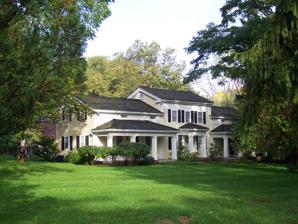
Building: Hipp–Kennedy House
Country: United States of America
Year built: 1838
Historic house in New York, United States United States historic place Hipp–Kennedy House U.S. National Register of Historic Places Hipp–Kennedy House, September 2012 Show map of New York Show map of the United States Location 1931 Five Mile Line Road., Penfield, New York Coordinates 43°8′34″N 77°28′35″W / 43.14278°N 77.47639°W / 43.14278; -77.47639 Area 4 acres (1.6 ha) Built 1838 Architectural style Greek Revival NRHP reference No. 94000003 Added to NRHP February 4, 1994 Hipp–Kennedy House is a historic home located at Penfield in Monroe County, New York . The main body of the house was built in 1838 and is in the Greek Revival style.  The frame building is composed of a two-story, three-bay main block with center entrance flanked by identical 1 + 1 ⁄ 2 -story wings.  The north wing of the residence is believed to incorporate the remnants of a log dwelling built about 1804. It was designated as a Penfield landmark in 1982 and was listed on the National Register of Historic Places in 1994. References